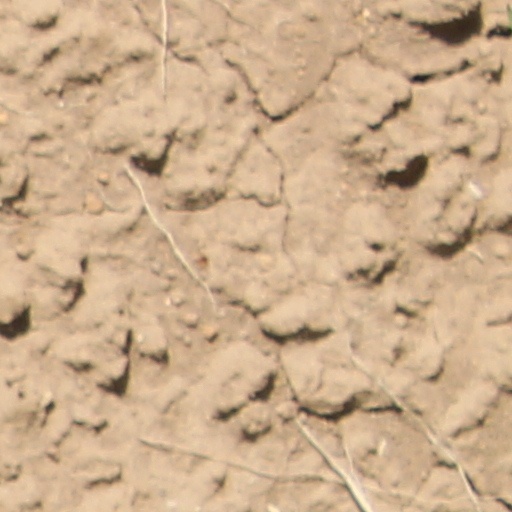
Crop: wheat